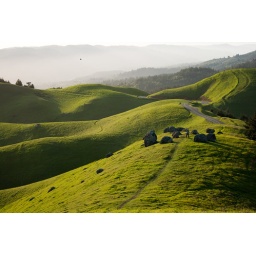
Michael flying down among the rocks. You can see his camera floating in the sky to the upper left.